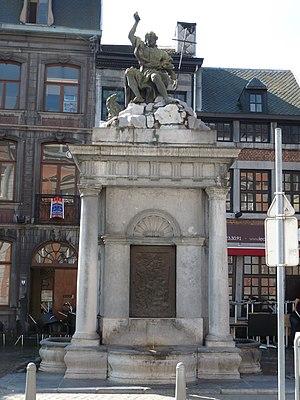
située rue Hors-Château - œuvre de Delcourt This is a photo of a monument in Wallonia, number: 62063-CLT-0031-01
Cette page regroupe une partie du patrimoine immobilier classé de la ville belge de Liège.
Voici la liste commentée des sculptures qui ornent la ville belge de Liège, classées par quartier.
La rue Hors-Château est une des deux principales artères du quartier de Féronstrée et Hors-Château à Liège avec une circulation en sens unique en direction de la rue des Mineurs. Elle est un haut lieu historique et constitue un pôle touristique de la ville.
Cet article recense les fontaines de Liège, en Belgique.